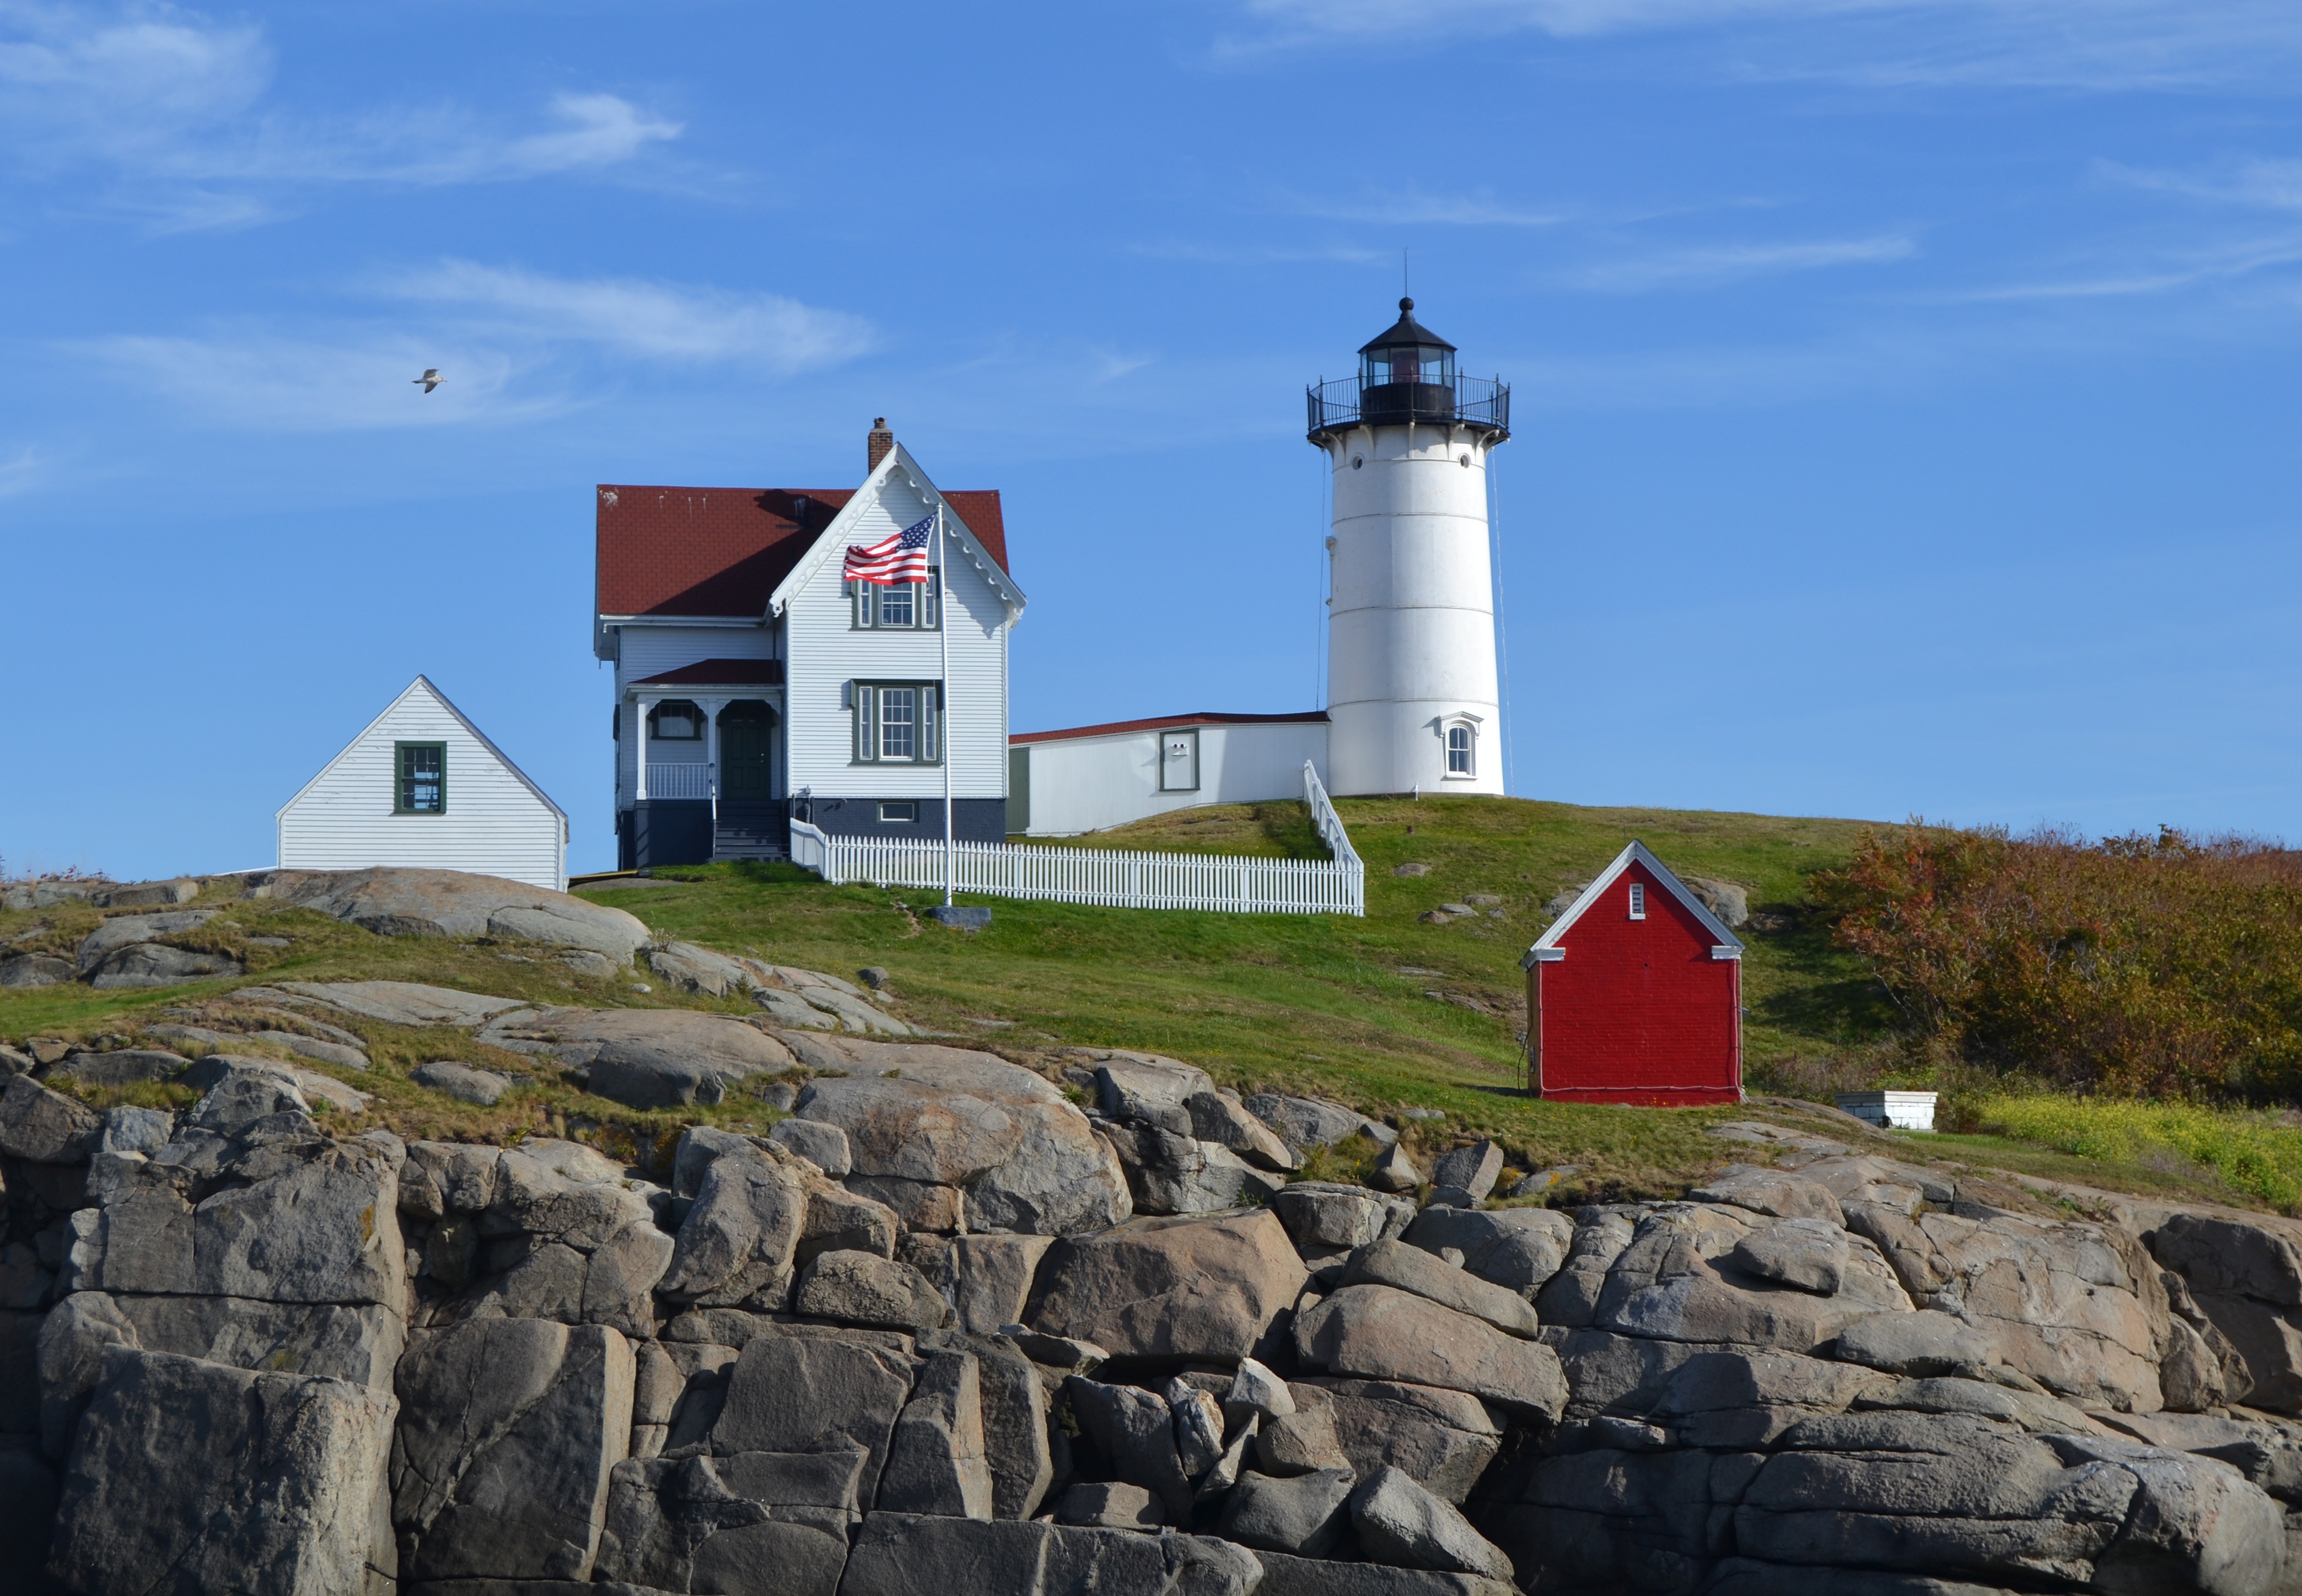
sea, coast, lighthouse, tower, historic site